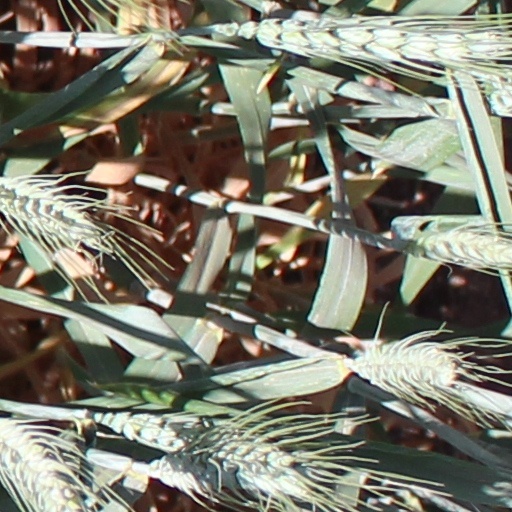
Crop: wheat